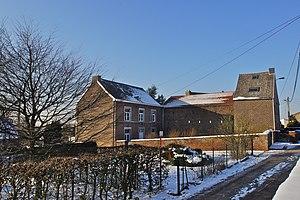
Dalhem (Saint-André (Belgique)), Belgique: Ferme